Traverse City, Michigan

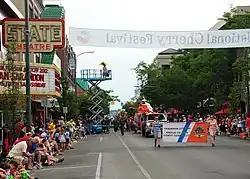
The National Cherry Festival's annual parade on East Front Street in 2012.

On November 3, 2015, Traverse City elected Jim Carruthers, its first openly gay mayor. After serving as mayor of Traverse City for six years, in June 2021 Jim Carruthers announced he would not run for his fourth mayoral term.